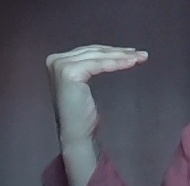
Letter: haa